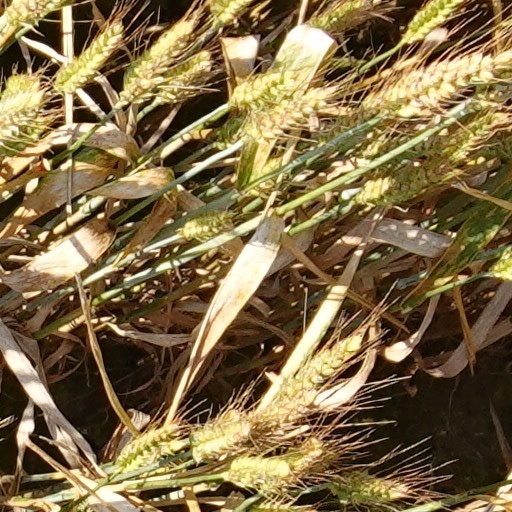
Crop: wheat